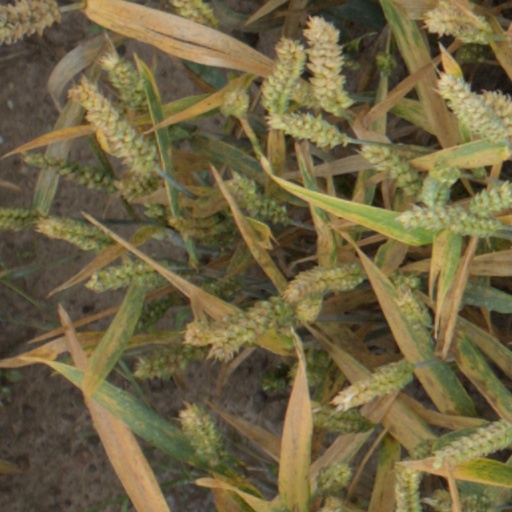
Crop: wheat